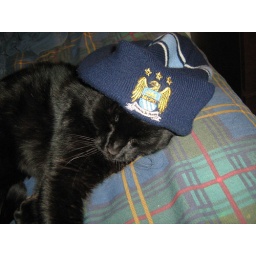
cat in hat